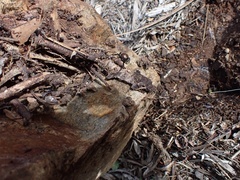
Species: Lactrodectus_hesperus